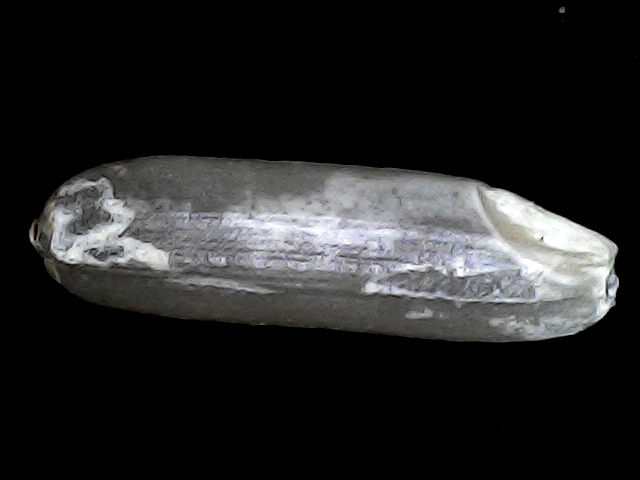
Rice variety: BRRI102